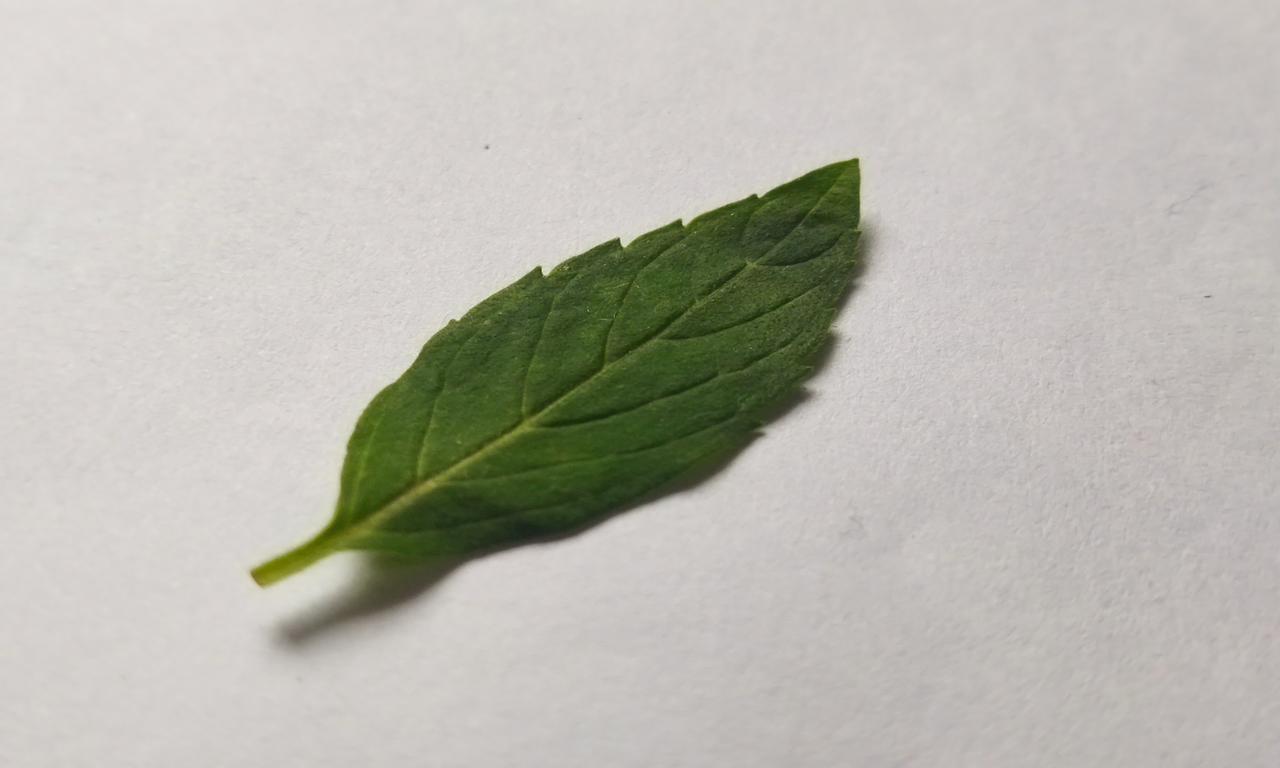
Label: Fresh